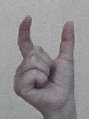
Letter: nun